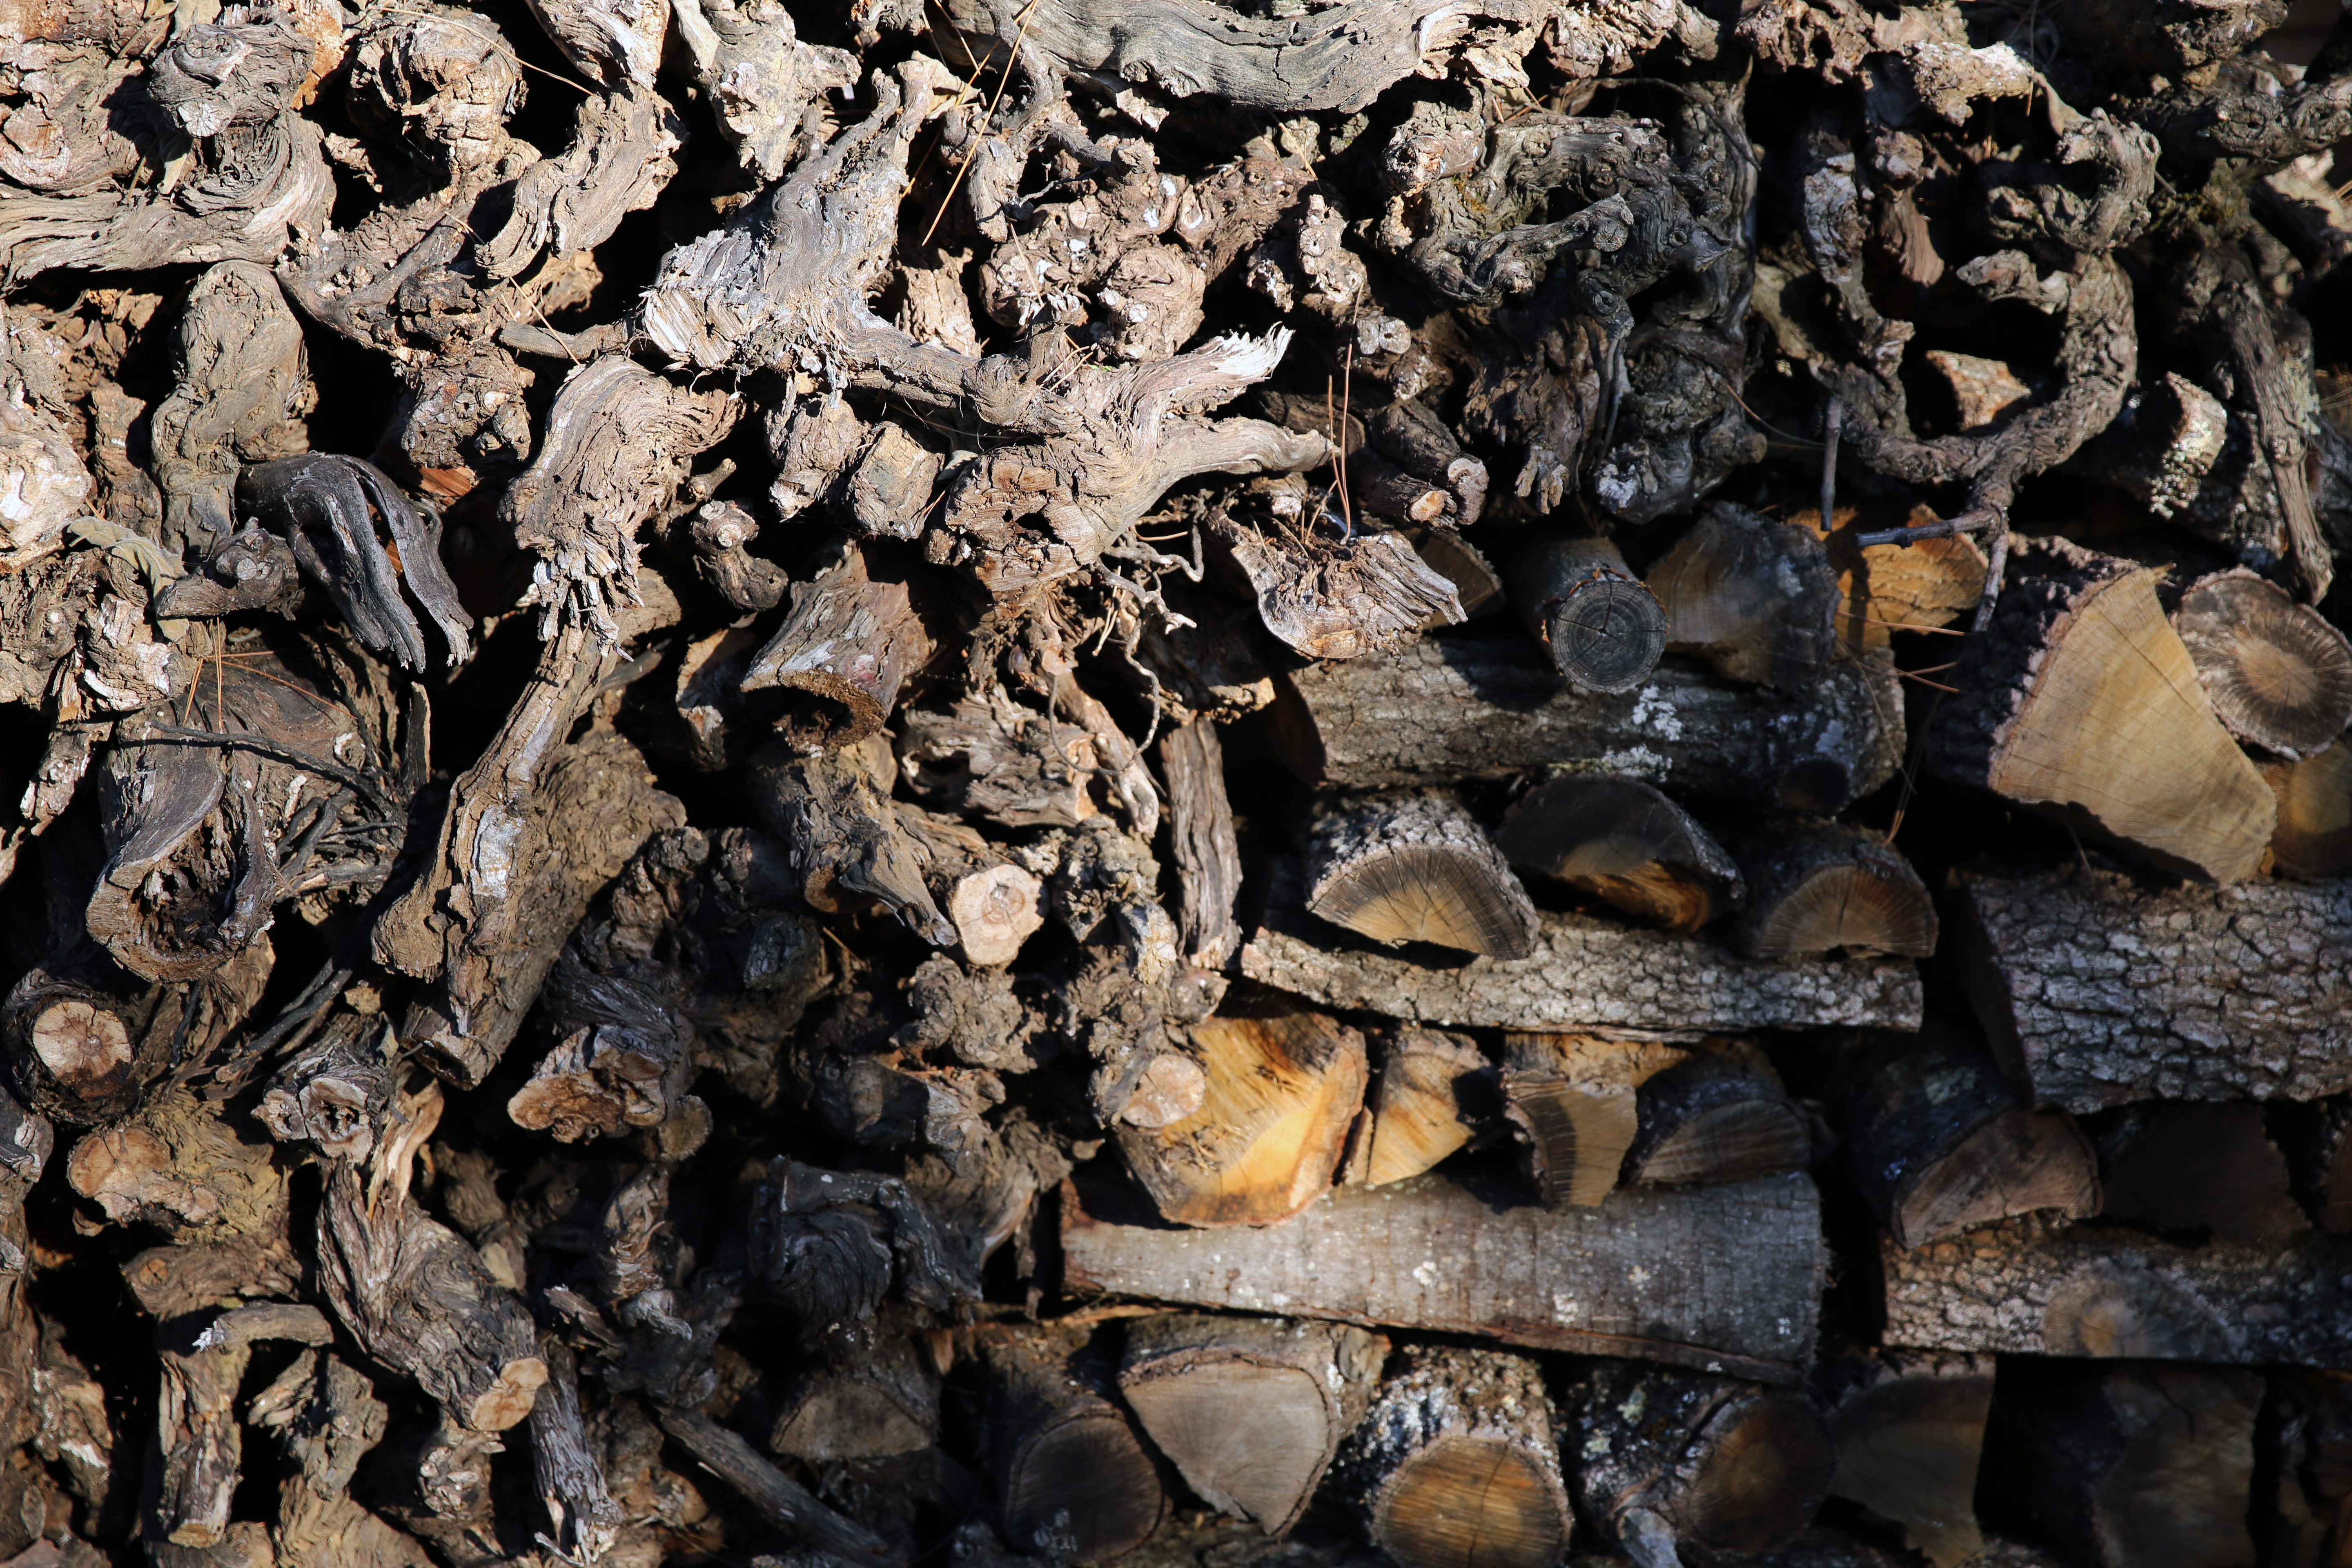
tree, rock, wood, leaf, trunk, france, europe, autumn, canon, soil, midi, bois, geology, temple, chemine, automne, southfrance, sdfrankreich, languedocroussillon, gard, exterieur, chauffage, bagnolsurcze, provision, bches, billesdebois, boissier, boisdechauffage, cepsdevigne, chnesverts, gardrhodanien, ancient history, woody plant